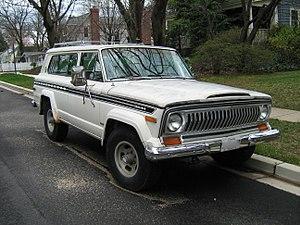
Le Cherokee est un véhicule de type SUV tout-terrain développé et produit par le constructeur automobile américain Jeep alors qu'il faisait partie du groupe American Motors Corporation. C'est un véhicule de dimensions moyennes avec de bonnes capacités de franchissement et de traction. Depuis sa version XJ de 1984, c'est aussi le premier 4x4 construit sur une caisse monocoque et non plus sur un châssis traditionnel.